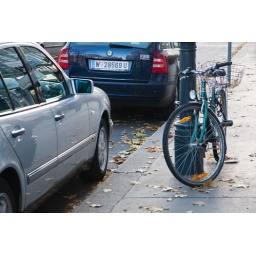
A bike on the sidewalk in Vienna